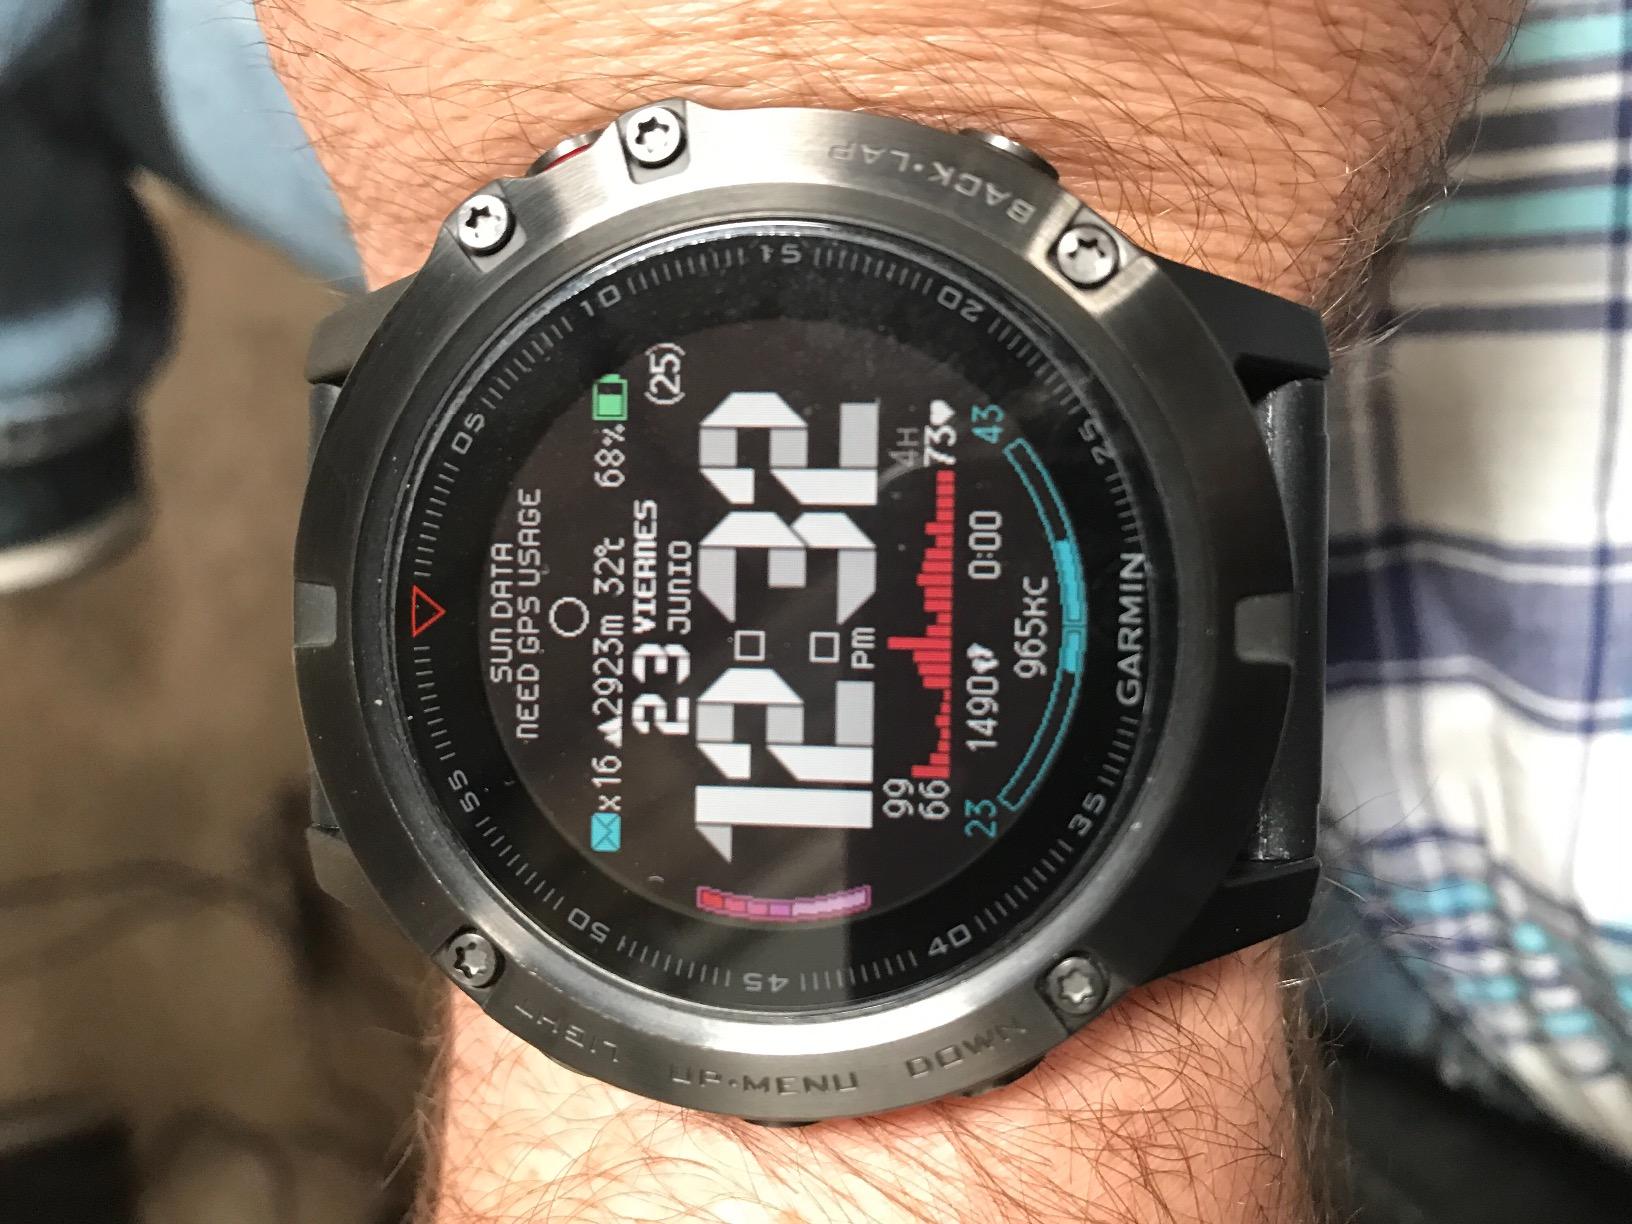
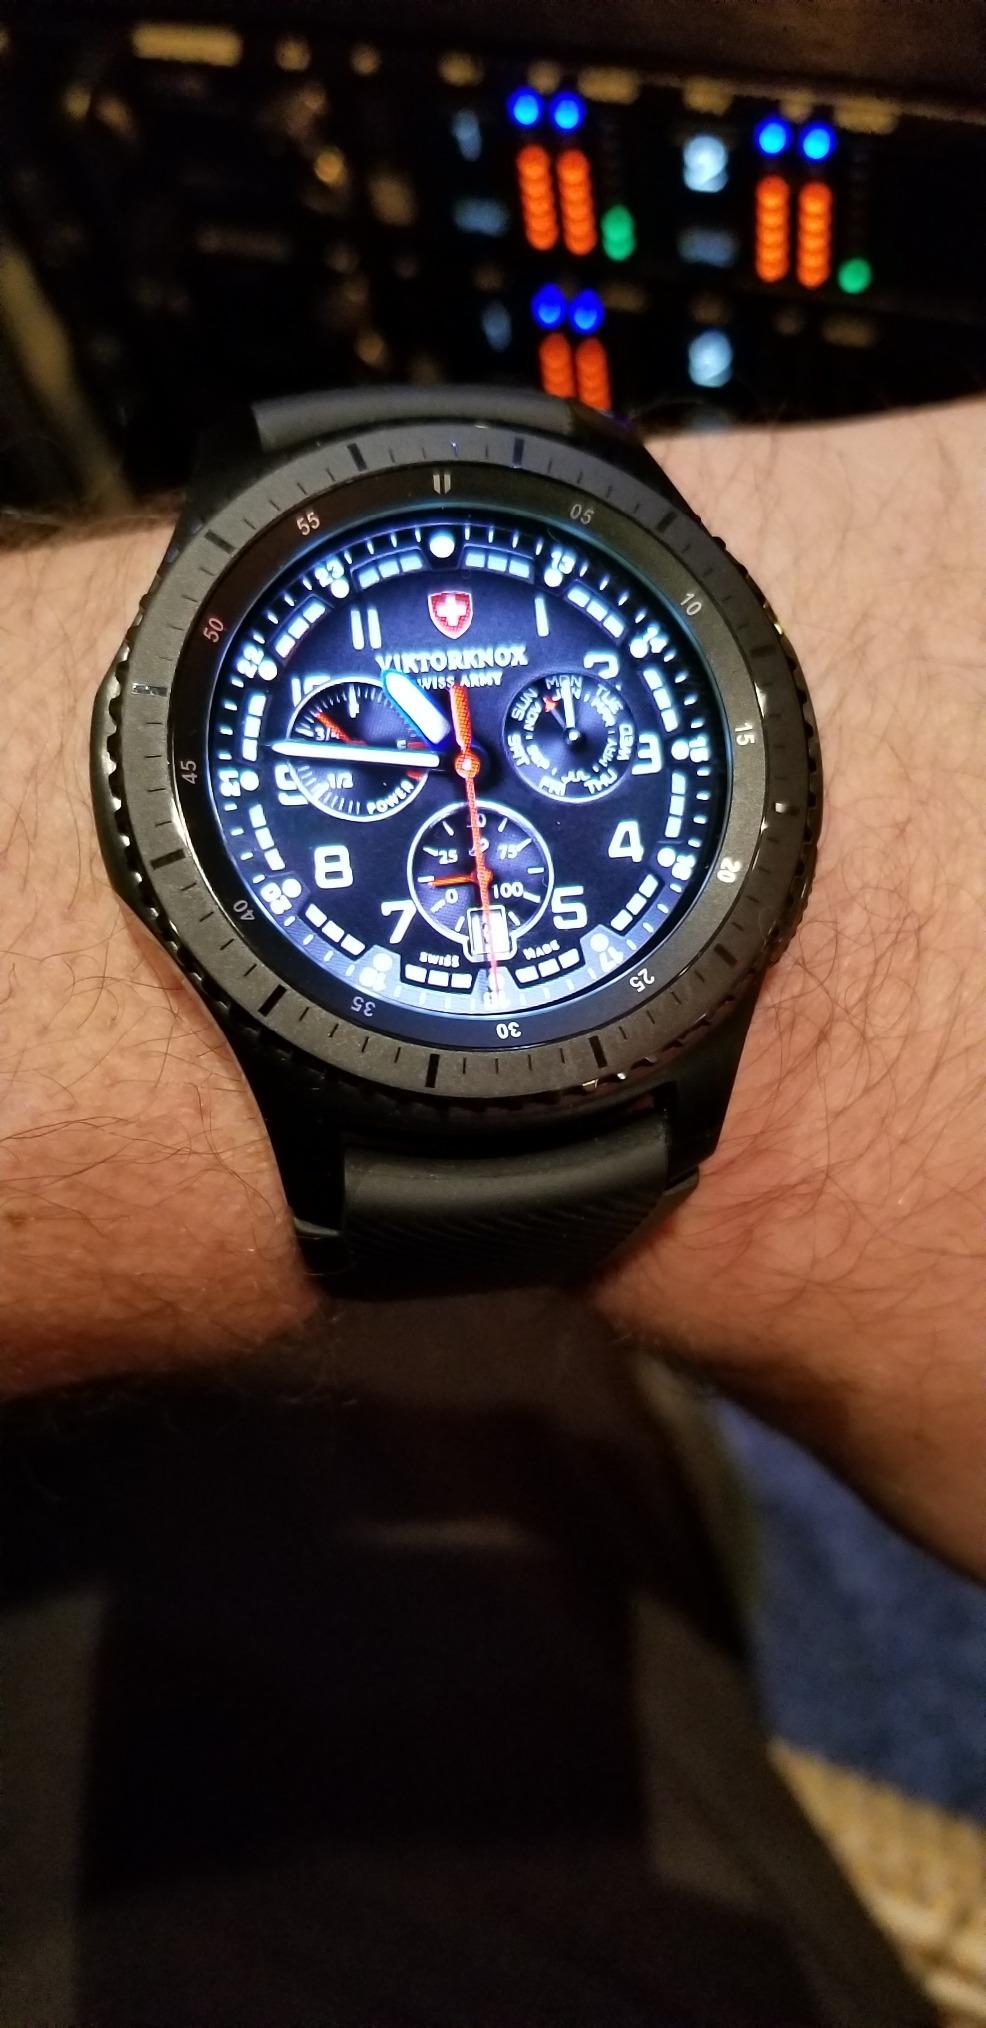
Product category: smartwatch
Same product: no